Ordrup

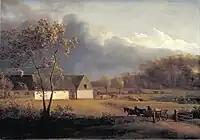
The Ordrup farm Eigaard painted by Jens Juel in c. 1793

Ordrup came under Bernstorff Palace in the 1760s after Foreign Minister Johann Hartwig Ernst von Bernstorff had received the entire area from Christian V as a gift. Bernstorff was a driving force behind the agricultural reforms of the time. A detailed map of the land was drawn up. The land was divided into lots. A draw which took place at Bernstorff Palace on 1 September 1765 distributed the lots among the local farmers. The names of the eight farms were Lindegaarden, Teglgaarden, Eigaarden, Holmegården, Skjoldgaarden, Hyldegaarden, Damgaarden and Skovgaarden. The reforms led to higher profits both for the farmers and Bernstorff.